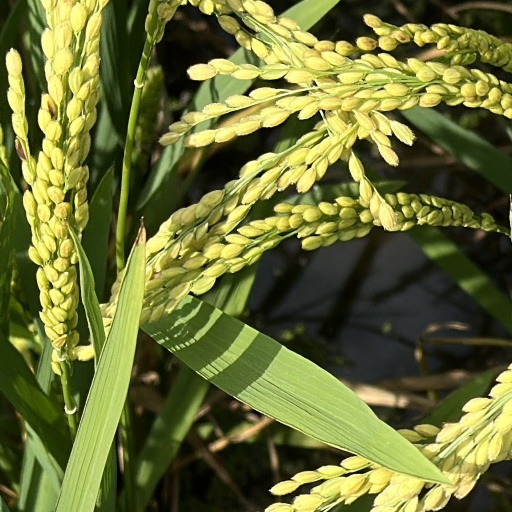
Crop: rice